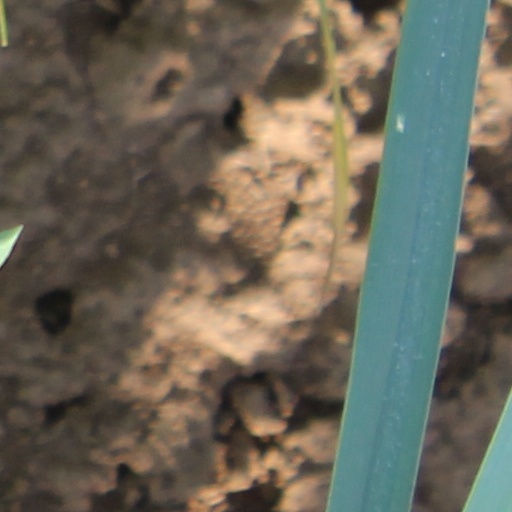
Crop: wheat